Inabe, Mie (town)

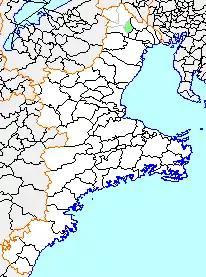

On December 1, 2003, Inabe absorbed the towns of Hokusei, Daian and Fujiwara (all from Inabe District) to create the city of Inabe.